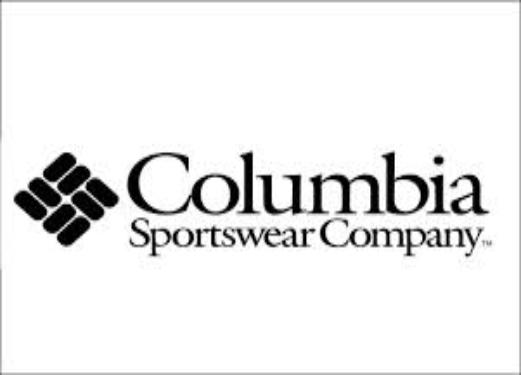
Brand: Columbia
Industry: Clothes